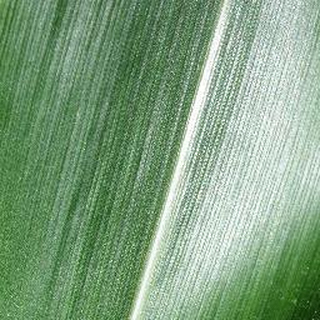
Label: healthy_corn